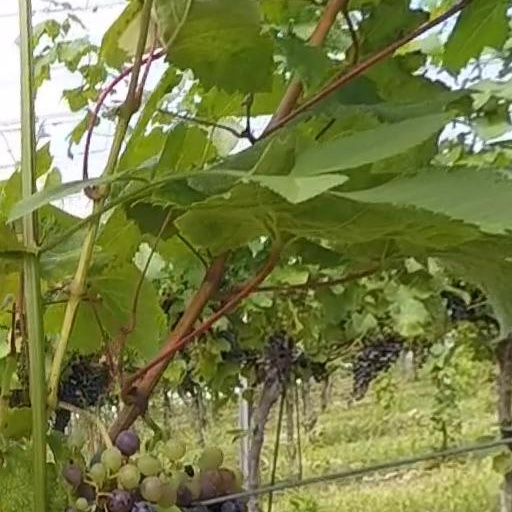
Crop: grape